Chalke

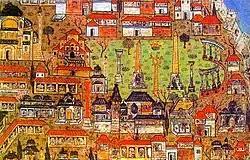
Enlightenment of the Hippodrome of Constantinople made by the Ottoman miniaturist Matrakçı Nasuh of 1536. The Church of Christ Calcita, known in this period as Arslan Hane, is the large red-orange vaulted building with a terrace, to the left of the flourishing meadow (the site of the old Hippodrome) and to the right of St. Sophia

Justinian's Chalke was a rectangular building, with four engaged piers supporting a central dome on pendentives, which in turn rested on four barrel arches in the typical Byzantine fashion. The piers to the south and north were somewhat lower than those to the east and west. The central structure was adjoined by two smaller chambers on either side to the south and north, each again featuring a vaulted roof. The relation of the Church of "Christ Chalkites" with the gate is unclear; Cyril Mango suggested that it was located to its left, but it has also been proposed that it was actually built atop the gatehouse itself. It is known that the chapel was placed atop an elevated platform, and 18th-century depictions locate it some 100 m southeast of the Hagia Sophia.